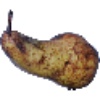
Label: Pear Abate 1